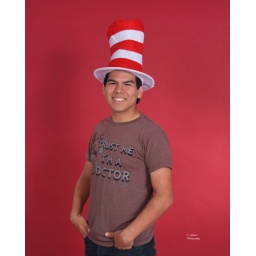
james cat in the hat